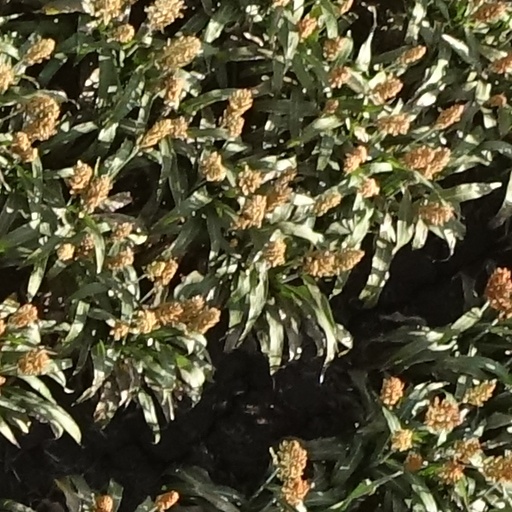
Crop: sorghum